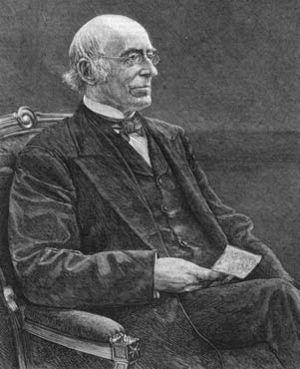
George Gissing /ˌdʒɔːdʒ ˈɡɪ.sɪŋ/ est un écrivain britannique, né le 22 novembre 1857 à Wakefield et mort le 28 décembre 1903 à Ispoure.
Robert Purvis né le 4 août 1810 à Charleston dans l'État de la Caroline du Sud et mort le 15 avril 1898 à Philadelphie dans l'État de la Pennsylvanie est un Américain connu pour son activité politique d'abolitionniste et qui a lié l'émancipation des Afro-Américains à celle des femmes.
William Lloyd Garrison est un abolitionniste et éditeur qui a consacré sa vie à lutter contre l'esclavagisme et les préjudices fondés sur la race, en prônant une réforme morale et apolitique pour l'émancipation immédiate de tous les esclaves, qu'il voyait comme une nécessité absolue découlant de la doctrine chrétienne de « non-résistance », liée à la reconnaissance des droits égaux pour les femmes, et seule compatible avec la Règle d'or, le droit naturel et les idéaux républicains.